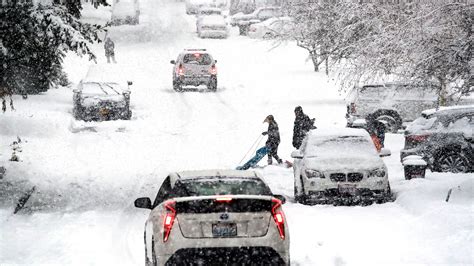
Weather: snow or frosty